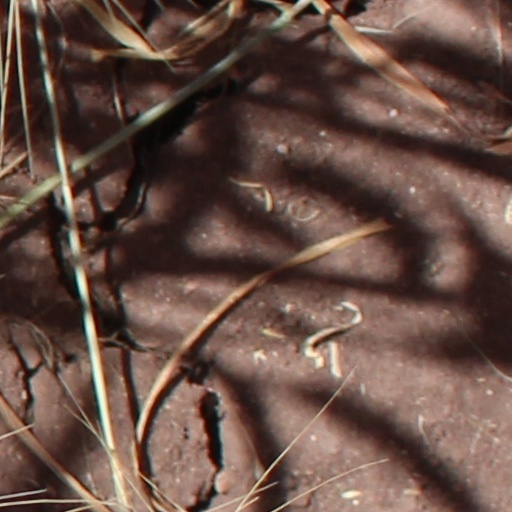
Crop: wheat